History of the Jews in China

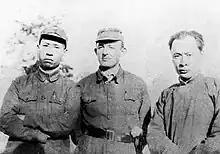
Jakob Rosenfeld, a doctor for the New Fourth Army, between Liu Shaoqi (left) and Chen Yi (right).

Contemporaneous sources estimated the Jewish population in China in 1940—including Manchukuo—at 36,000 (source: Catholic Encyclopedia).